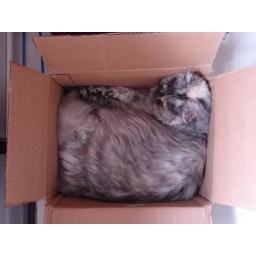
cat in the box